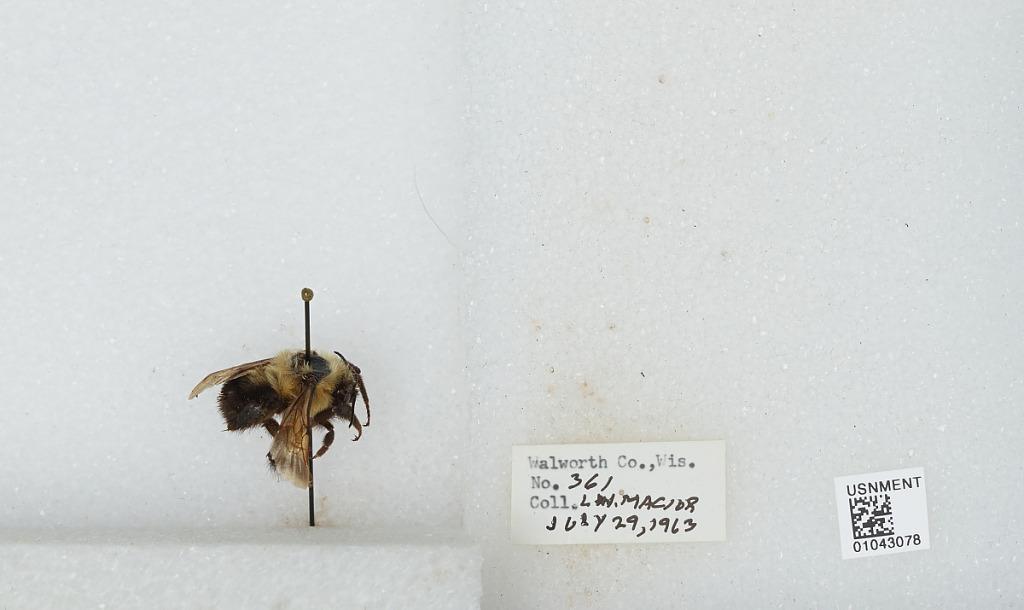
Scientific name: Bombus (Pyrobombus) bimaculatus Cresson
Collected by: L. Macior
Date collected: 1963-7-29
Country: United States
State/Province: Wisconsin
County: Walworth
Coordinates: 42.67, -88.54